Taiki Morii

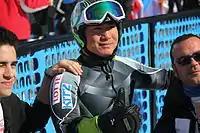
Morii, gold medal at the 2013 IPC Para-alpine World Championships at La Molina, Spain.

He competed in the 2002 Winter Paralympics in Salt Lake City, United States, where he placed sixth at the Slalom and eighth at the Giant slalom, sitting LW11.